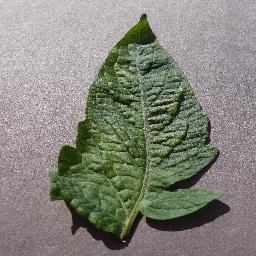
Label: Tomato___Spider_mites Two-spotted_spider_mite